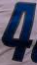
Number: 4